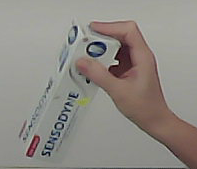
Product: sensodyne_toothpaste